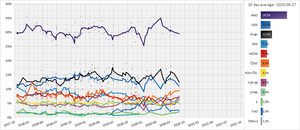
Les élections législatives tchèques de 2021 ont lieu les 15 et 16 octobre 2021 afin de renouveler les 200 membres de la Chambre des députés. À l'issue de ces élections débute la neuvième législature de la République tchèque.